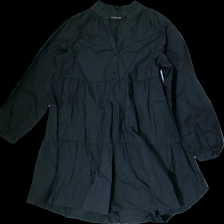
View: front
Type: Dress
Category: Ladies
Brand: Kappahl
Colors: Black
Material: 100% Cott
Cut: Loose
Size: M
Season: All
Price range: 50-100
Recommended usage: Reuse